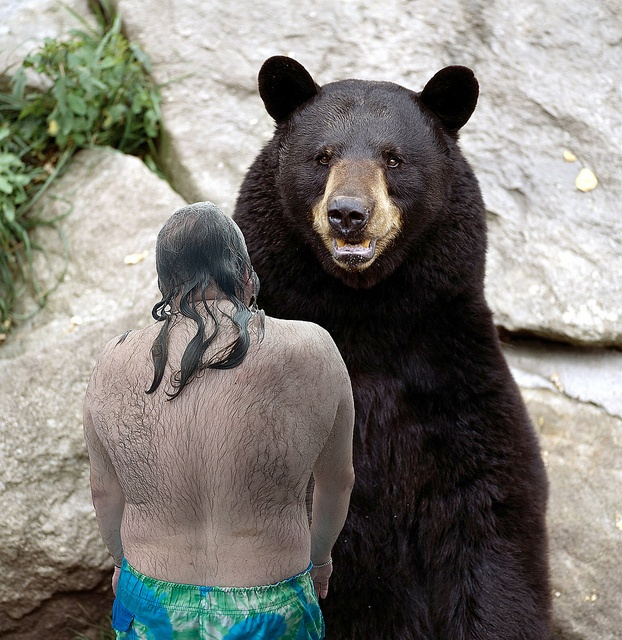
This persons back looks as hairy as the bear he is facing.
The man in swim trunks stands in front of a black bear.
A statue of a man and a bear is in front of some giant rocks.
A man standing in front of a black bear
The bear and the man are facing each other.